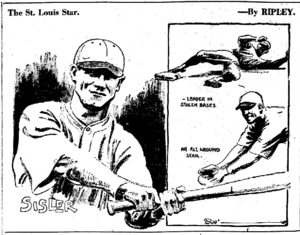
George Harold Sisler fut un joueur américain de baseball. Il a passé 15 saisons dans les Ligues majeures, 12 de ces saisons avec les Browns de Saint-Louis comme joueur de premier but.